The Spell of the Yukon (film)

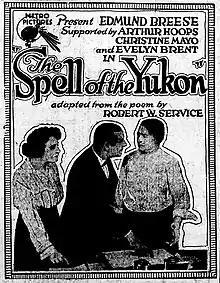
Newspaper advertisement.

The Spell of the Yukon is a 1916 American silent American drama film directed by Burton L. King and starring Edmund Breese.